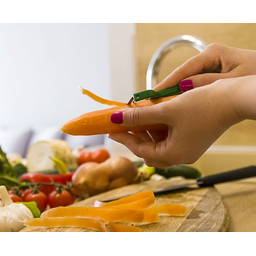
Label: trash